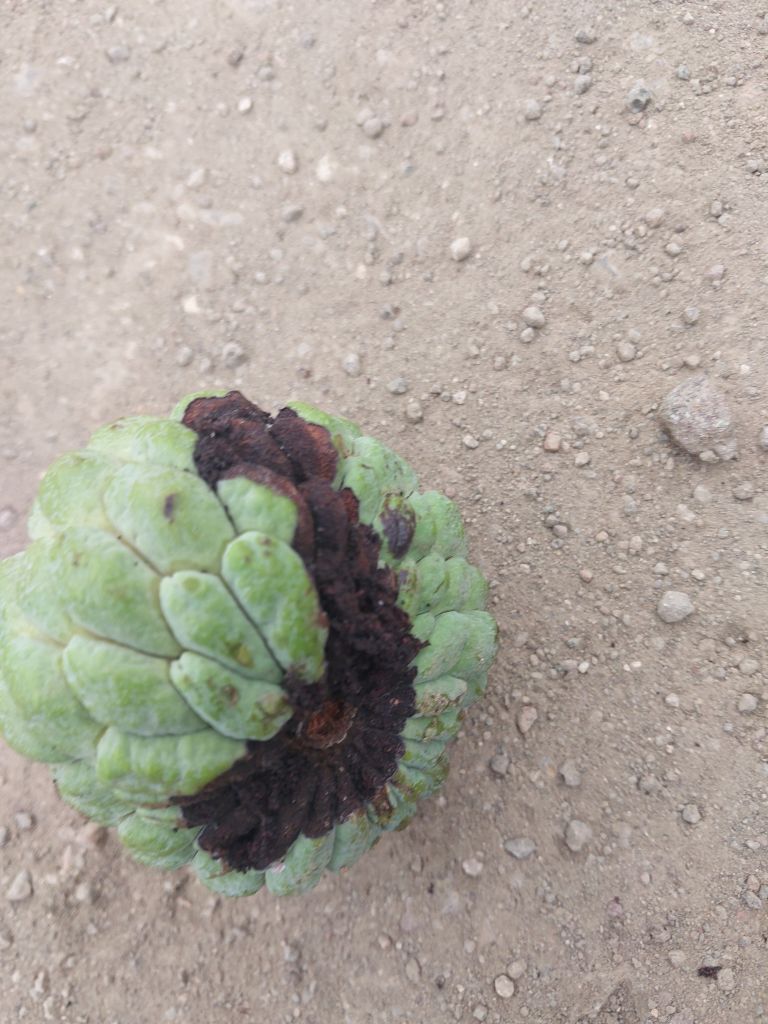
Disease label: Diplodia Rot